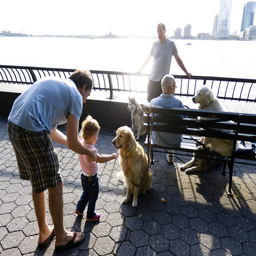
Several dogs and people standing and sitting near a park bench.
Adults with child and dogs on walkway near waterway with city skyline in background.
Men, dogs and a child near a bench overlooking water.
A man with a little girl is touching a dog.
A child feeding a dog some food near a bench